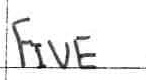
Label: five